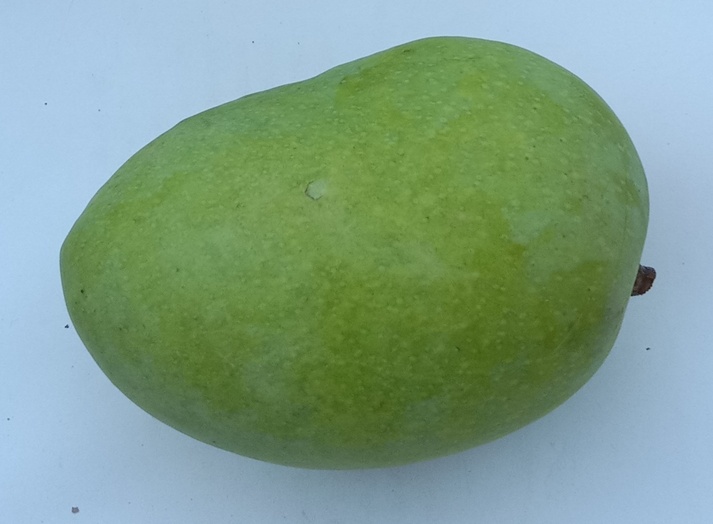
Mango variety: Chaunsa (Summer Bahisht)